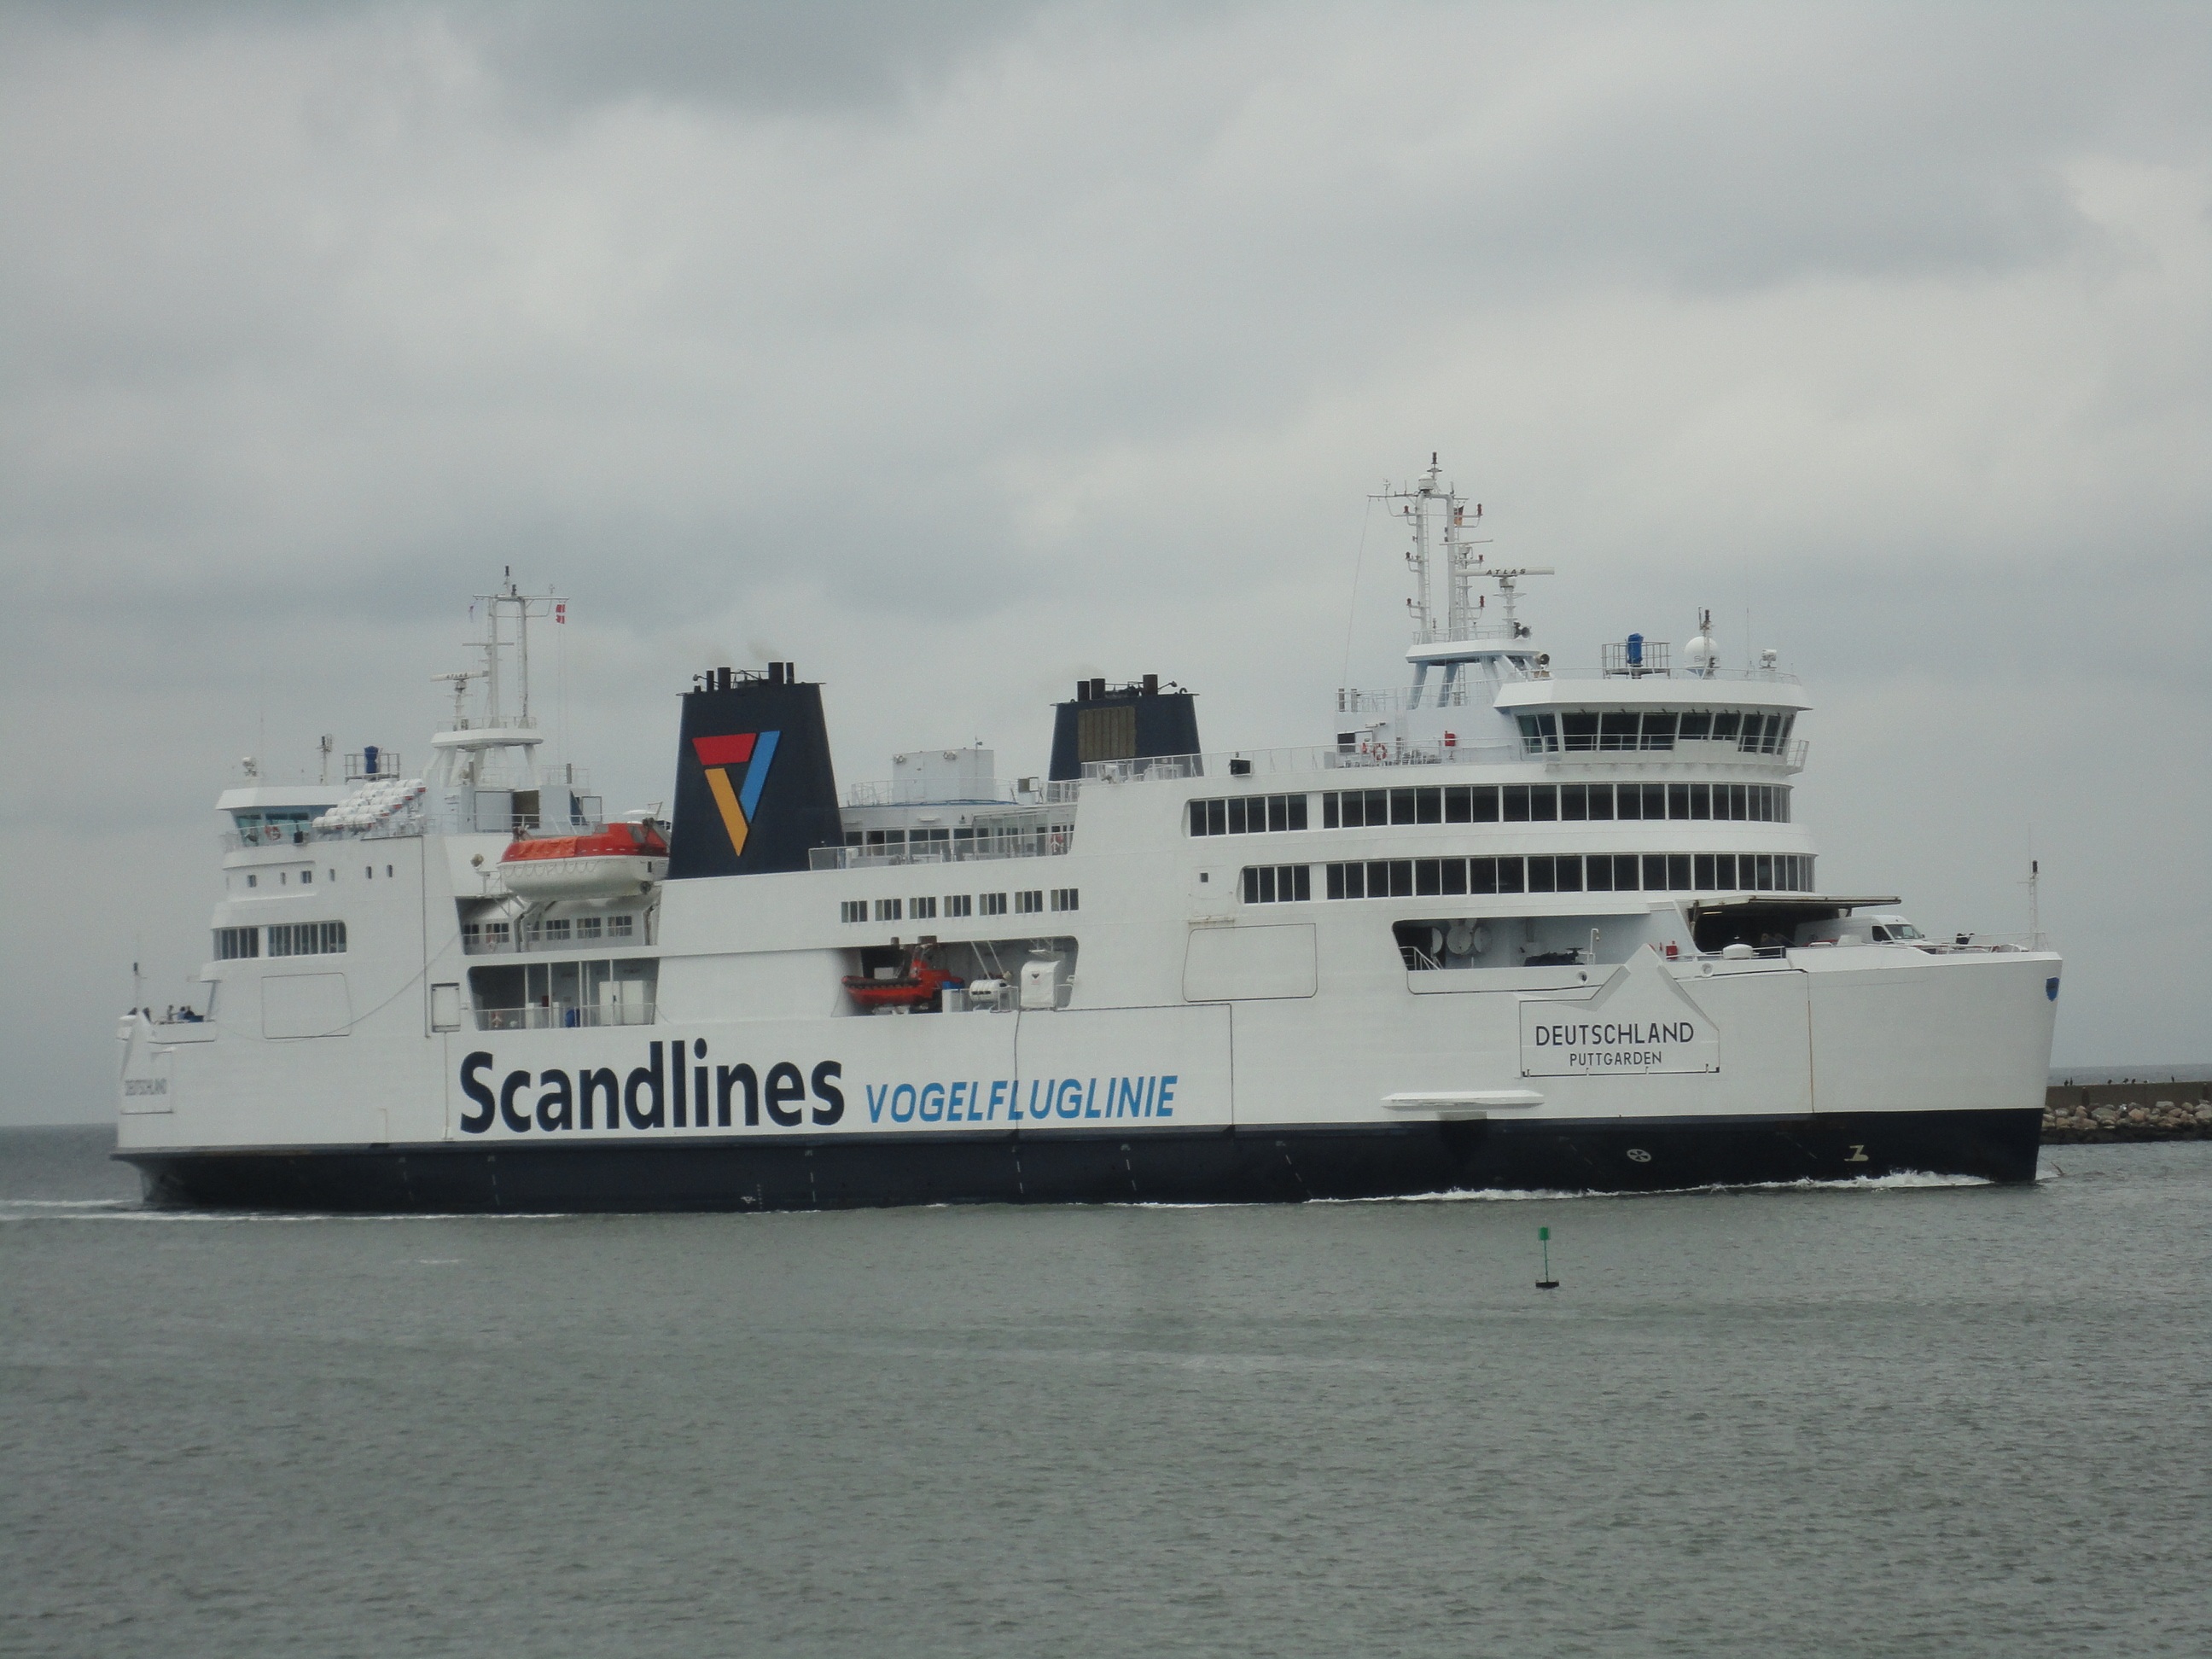
sea, water, ship, transport, vehicle, holiday, cargo ship, ferry, clouds, channel, watercraft, baltic sea, container ship, motor ship, passenger ship, freight transport, kiel, ocean liner, reefer ship, roll on roll off, holiday ship